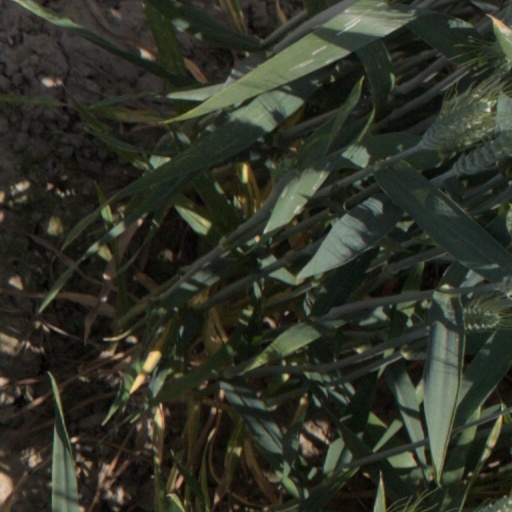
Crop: wheat